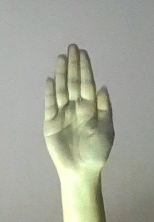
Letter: seen